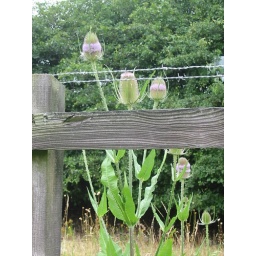
Works car park - over the fence